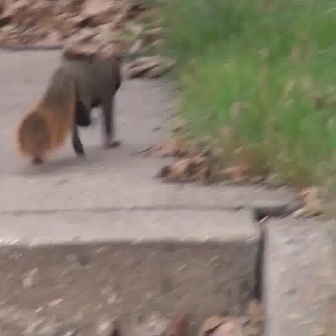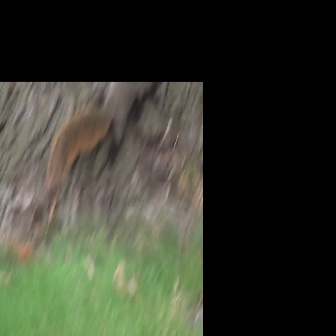
  Please identify the target specified by the bounding box [15,53,124,163] in the first image and locate it in the second image. Return the coordinates in [x_min,y_min,x_max,y_max] format.
Answer: [44,81,154,191]